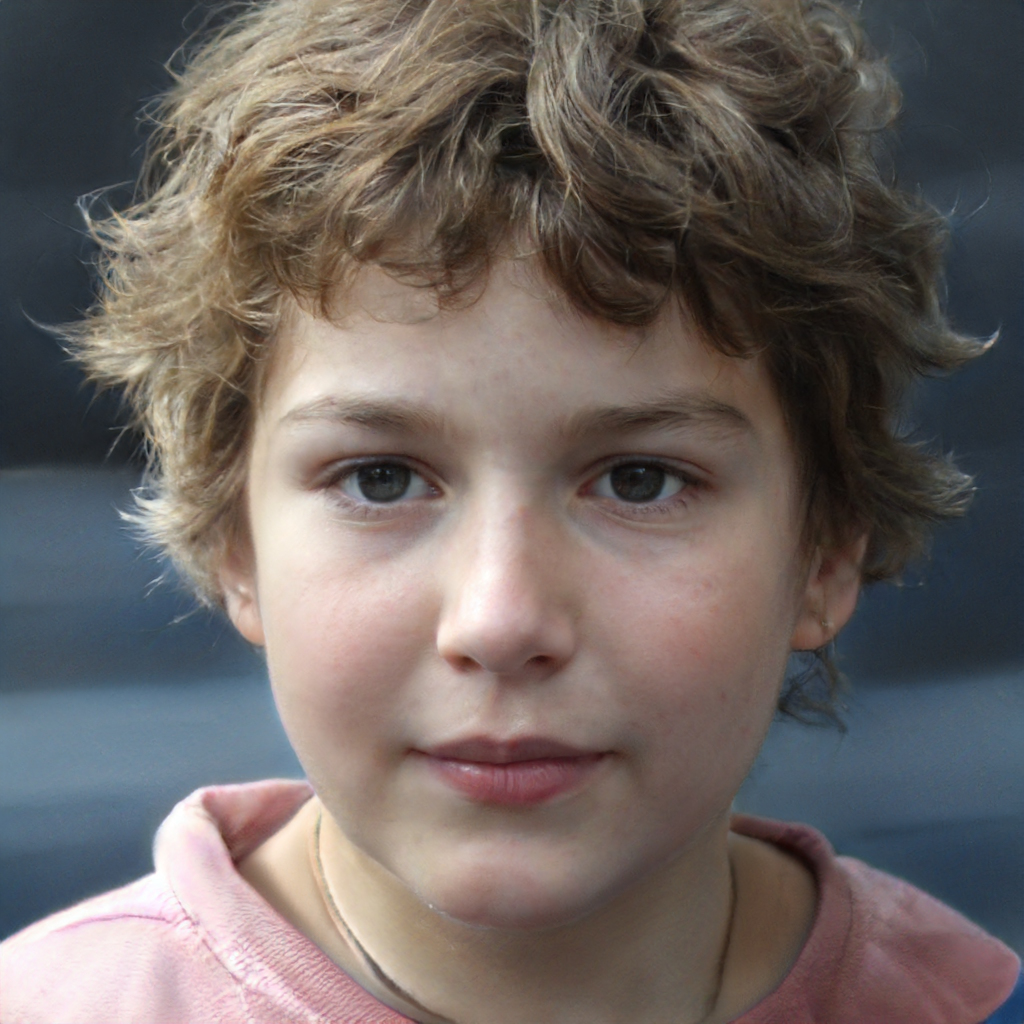
Portrait style: Real Portrait